Marine Drive, Mumbai

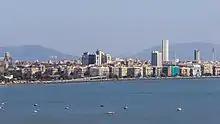
Marine Drive from Malabar Hills

The official name for this road, though rarely used, is Netaji Subhash Chandra Bose Road. The promenade is lined with palm trees. At the northern end of Marine Drive is Chowpatty Beach. This is a popular beach famed for its Bhel Puri (local fast food). Many restaurants also line this stretch of the road. Further down the road lies Walkeshwar, a wealthy neighborhood of the city, also home to the Governor of Maharashtra.